Biocuration

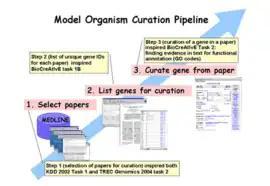
Typical pipeline for biological curation

The BioCreative Challenge is organized into several subtasks that cover various aspects of text mining and information extraction in the life sciences. These subtasks include gene normalization, relation extraction, entity recognition, and document classification. Participants in the challenge are provided with a set of annotated data to develop and test their systems, and their performance is evaluated based on various metrics, such as precision, recall, and F-score.